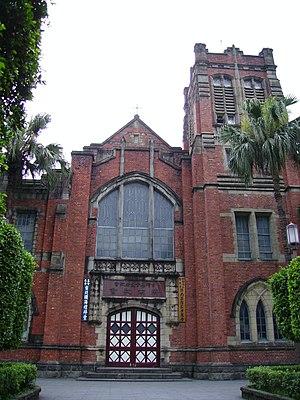
Le développement du christianisme à Taïwan est fortement lié à la colonisation de l'Extrême-Orient par l'Europe. Les expéditions militaires et commerciales venues des Provinces-Unies protestante et d'Espagne catholique furent souvent accompagnées de missionnaires venus évangéliser les habitants de l'île.